Storm

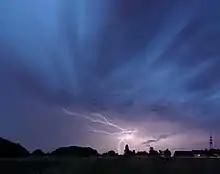
A return stroke, cloud-to-ground lightning strike during a thunderstorm.

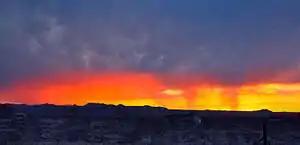
A sunshower storm in the Mojave Desert at sunset.

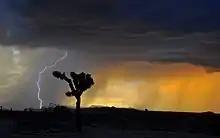
A lightning strike during a desert storm at twilight

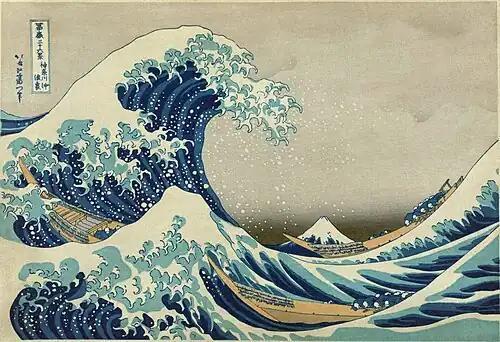
"The Great Wave off Kanagawa", an 1831 ukiyo-e print by Hokusai

Shipwrecks are common with the passage of strong tropical cyclones. Such shipwrecks can change the course of history, as well as influence art and literature. A hurricane led to a victory of the Spanish over the French for control of Fort Caroline, and ultimately the Atlantic coast of North America, in 1565.